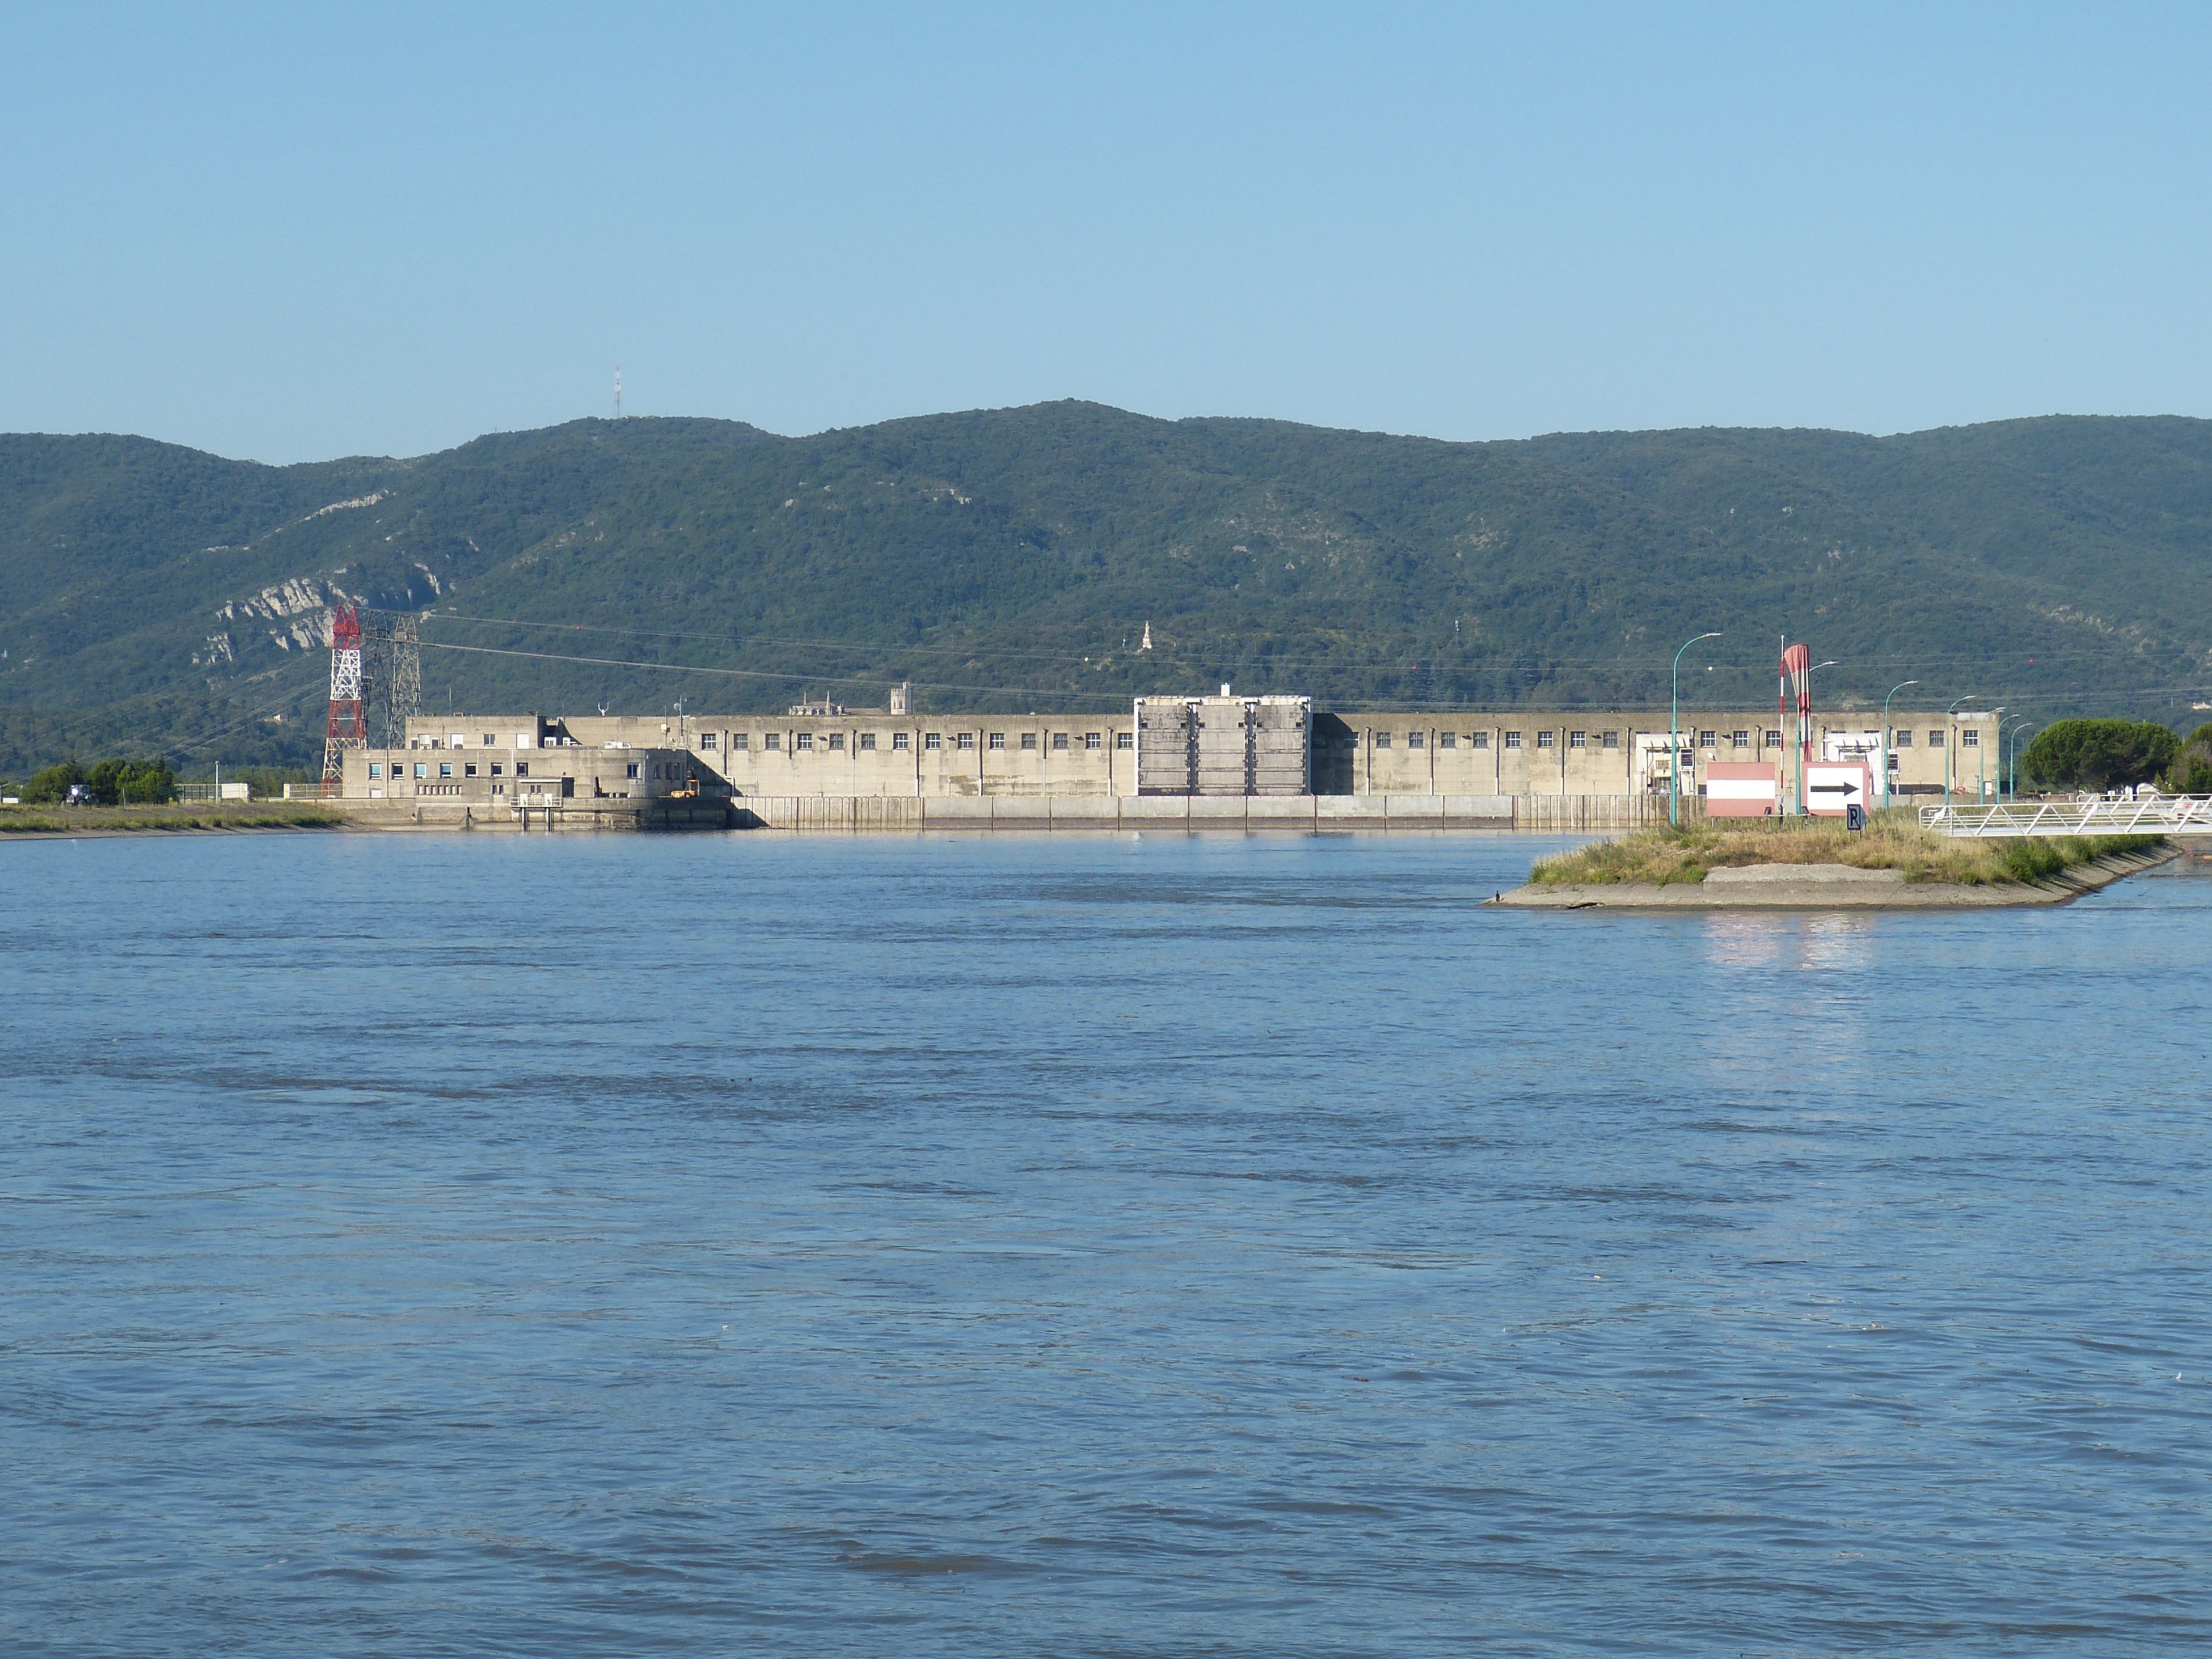
sea, coast, lake, river, ship, france, vehicle, bay, harbor, reservoir, port, electricity, cargo ship, energy, power plant, ferry, infrastructure, channel, power generation, passenger ship, rhone, electricity production, hydroelectric power station